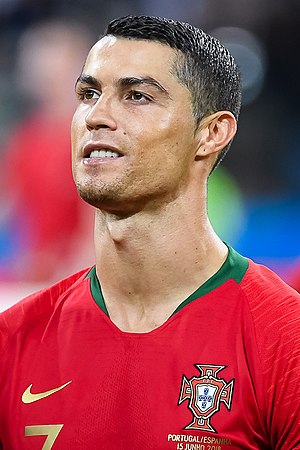
Cristiano Ronaldo
Ronaldo der spiller for Portugal i 2018
Cristiano Ronaldo dos Santos Aveiro er en portugisisk fodboldspiller, der spiller for den italienske Serie A-klub Juventus F.C. samt for det portugisiske fodboldlandshold.